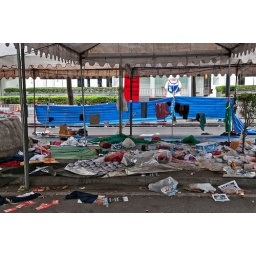
Destruction and chaos is visible everywhere in our neighborhood after the violent end of the red shirt protests